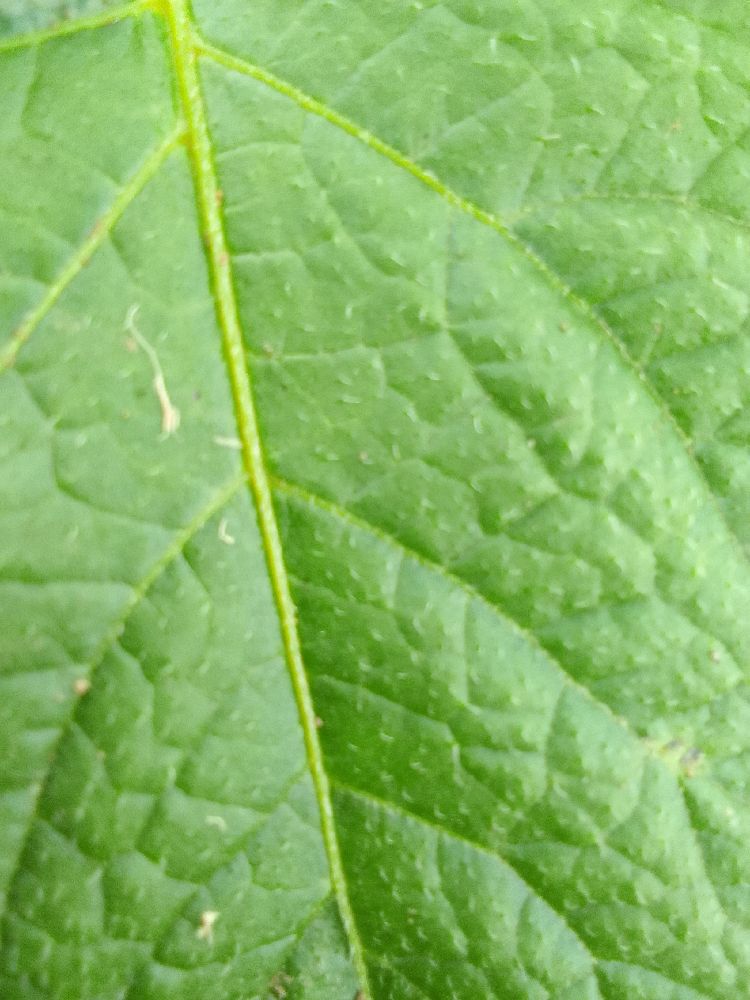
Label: Healthy